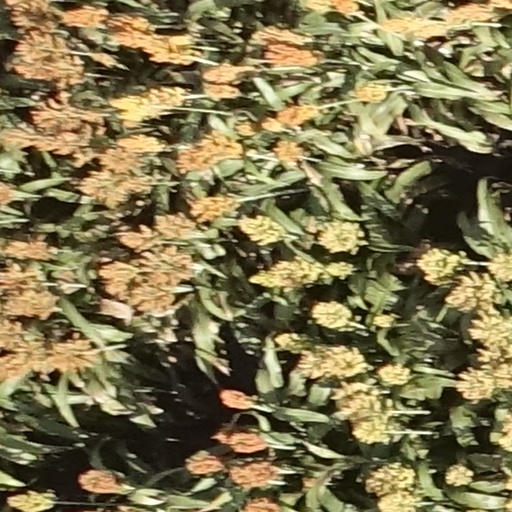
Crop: sorghum